Denis Kuzin

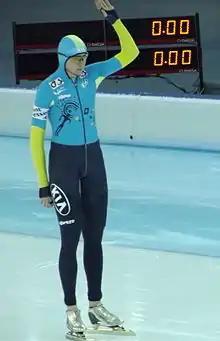
Kuzin during the 2013 World Single Distance Speed Skating Championships in Sochi

Denis Valerievich Kuzin (born 4 December 1989) is a world champion speed skater from Kazakhstan.